A Guest of Honor (opera)

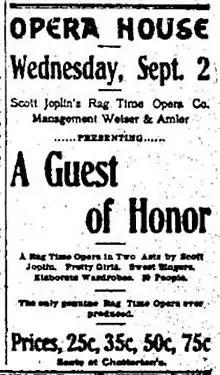
1903 Advertising poster for "A Guest of Honor" by Scott Joplin

A Guest of Honor ("ISJ 54)" is the first opera created by celebrated ragtime composer Scott Joplin. The opera had two acts, followed the model of grand opera, and followed the events surrounding the 1901 White House dinner hosted by President Theodore Roosevelt for the civil rights leader and educator Booker T. Washington.